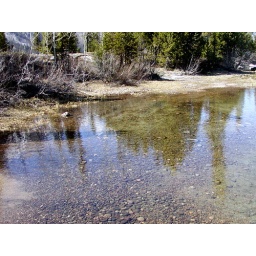
Clear water lake near Grand Teton Mountains